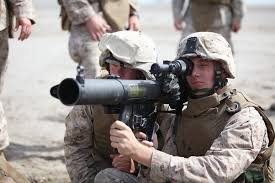
Label: Self Propelled Artillery